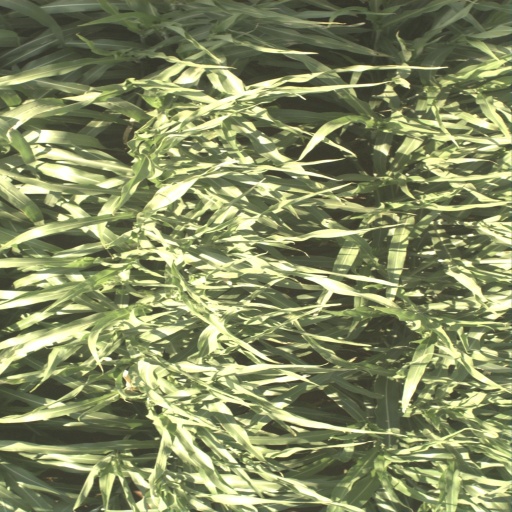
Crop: sorghum